Ahmad Nazaruddin

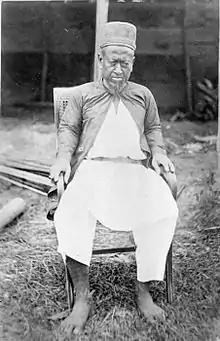
Photograph of Sultan Ahmad Nazaruddin , by Daniël David Veth

Ahmad Nazaruddin (Jawi: , died 1881) also known as Panembahan Prabu, was the 21st Sultan of Jambi (contemporary Indonesia) and ruled 1858 to 1881. He was the uncle of Sultan Thaha Syaifuddin. Under Sultan Thaha's rule, he served as the Pangeran Ratu (meaning "chief executive") of Jambi.